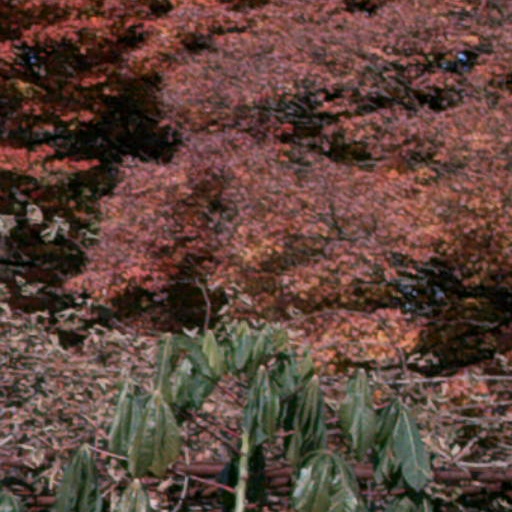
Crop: cassava